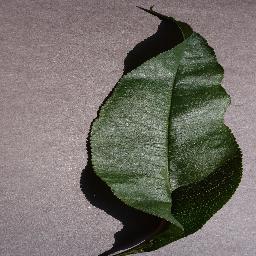
Label: Peach___healthy